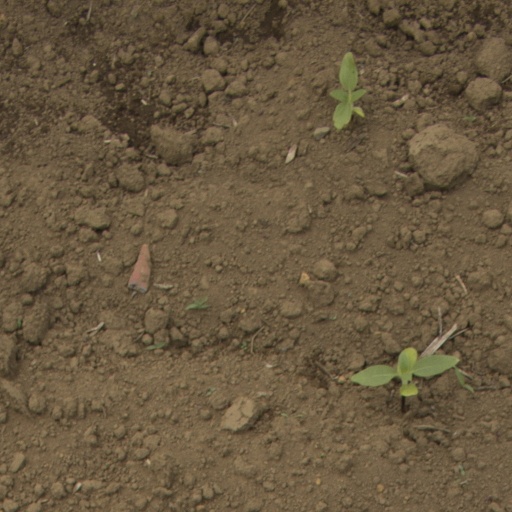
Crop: Jerusalem artichoke